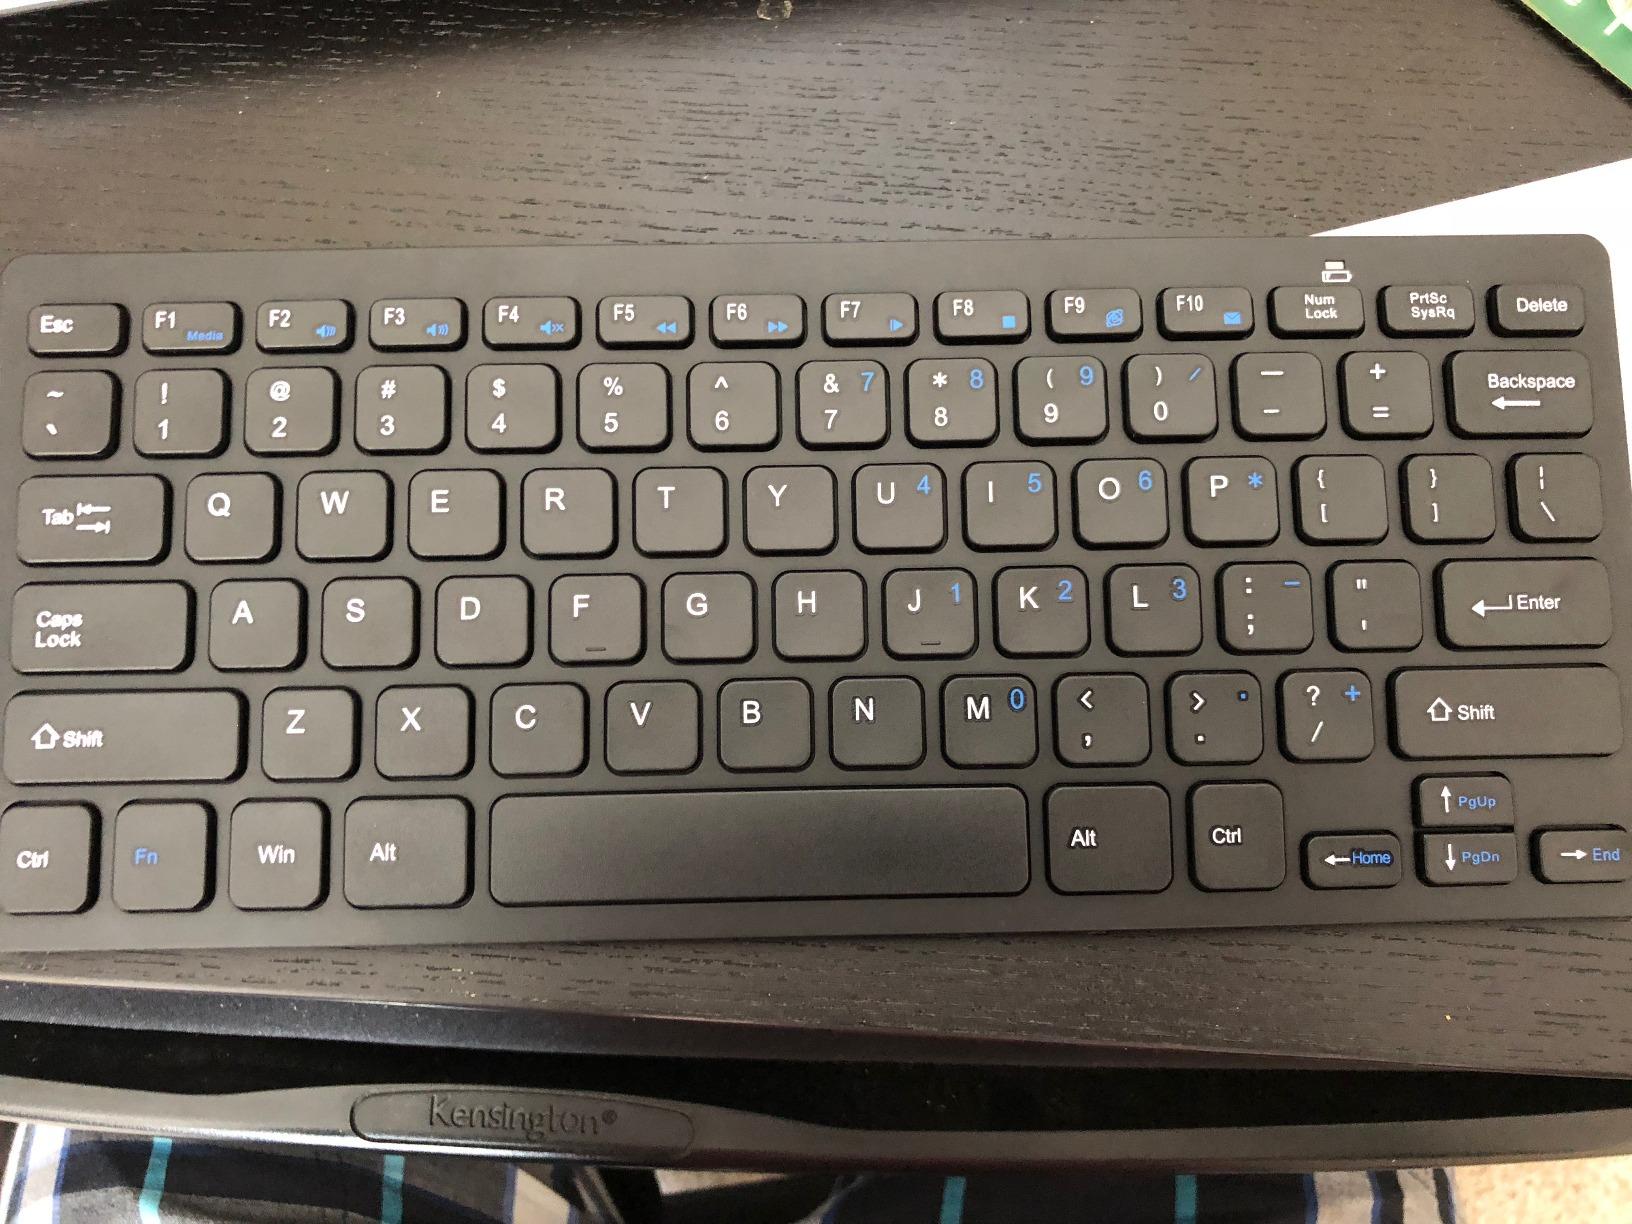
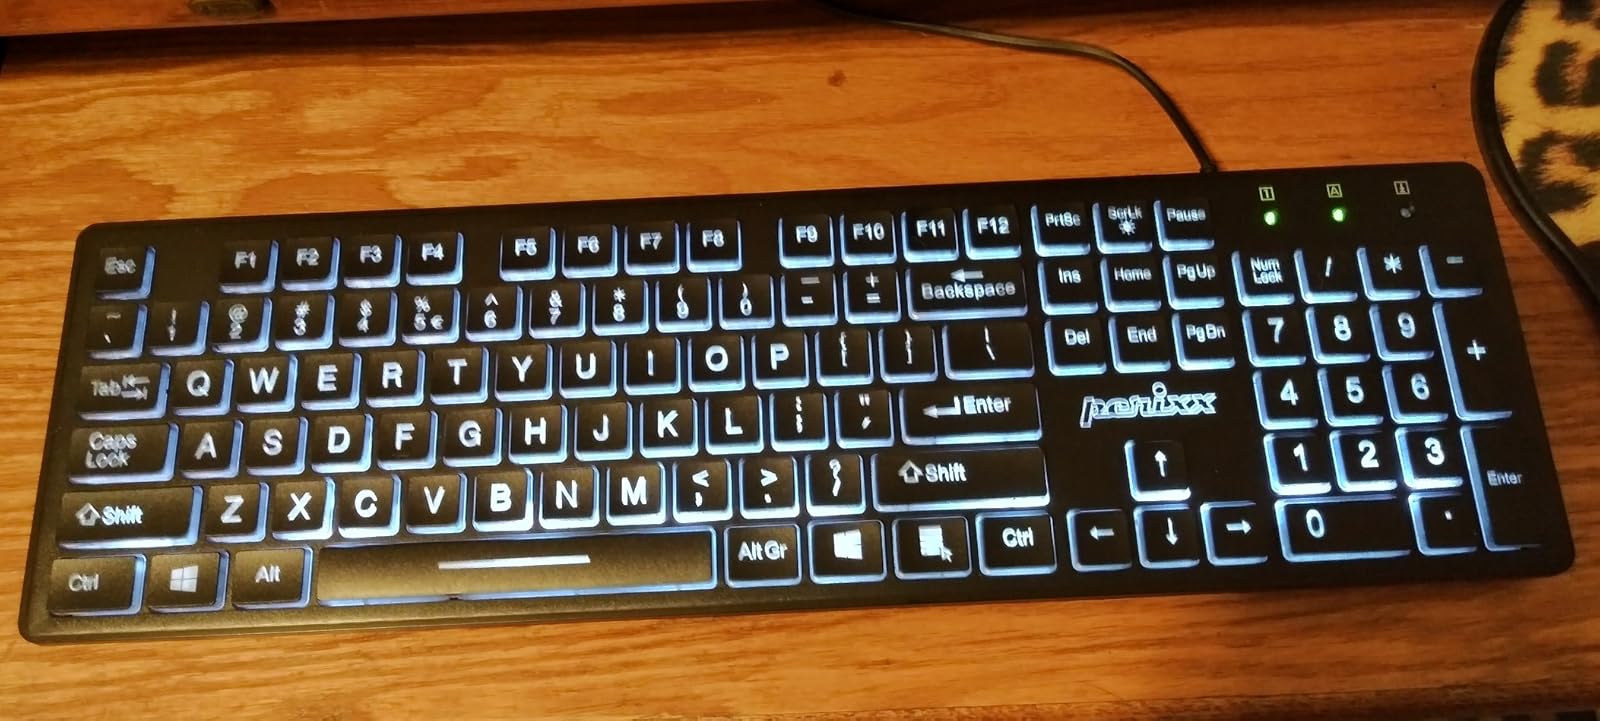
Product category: keyboard
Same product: no